Fatherson

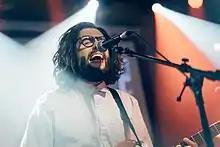
Lead singer Ross Leighton performing live in 2019

Fatherson released their third studio album, "Sum Of All Your Parts" on September 14, 2018, via Easy Life Records. The lead single from the album "Making Waves" was released, with Leighton performing an acoustic version of the song at the 2018 TRNSMT festival at Glasgow Green. "Making Waves" was followed up with singles "Charm School" and "Reflection".